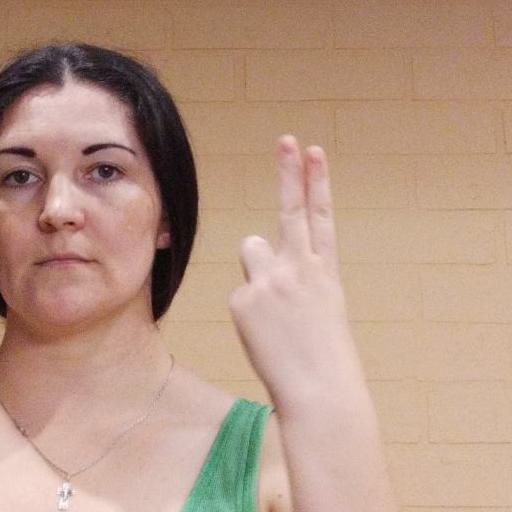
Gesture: two_up_inverted